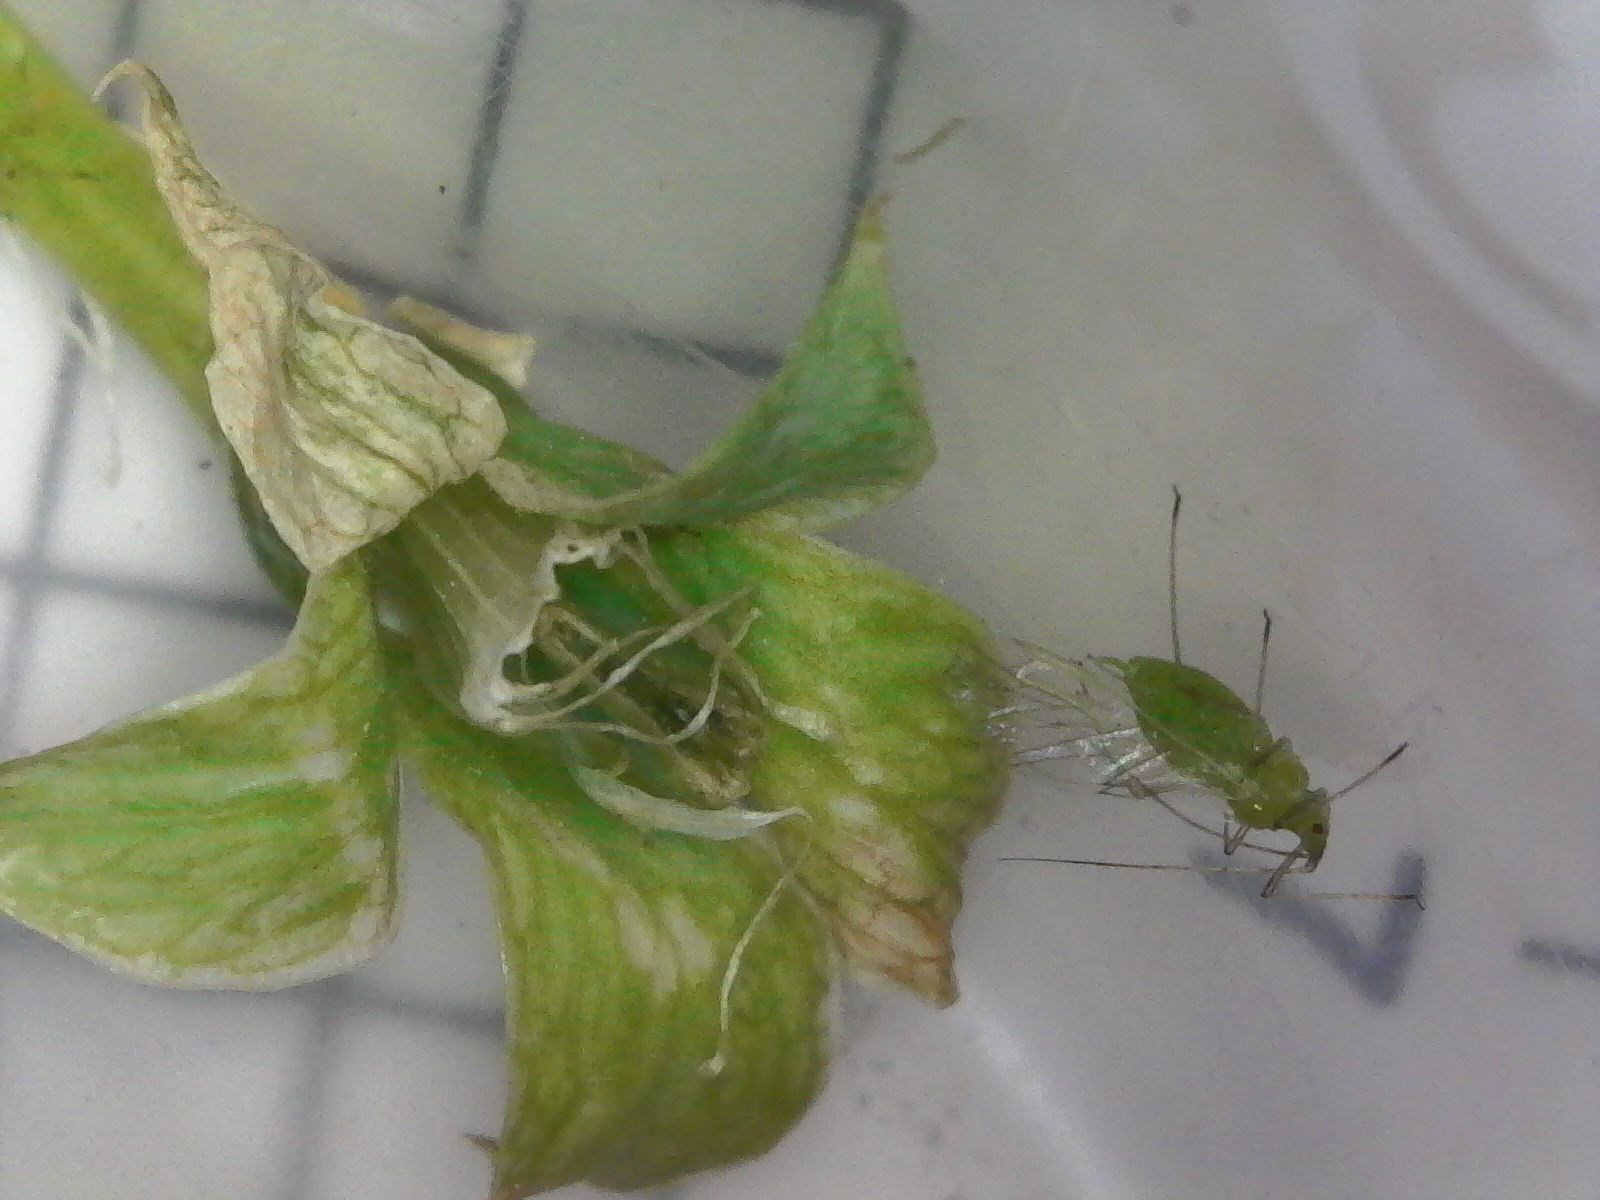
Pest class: pea_aphid